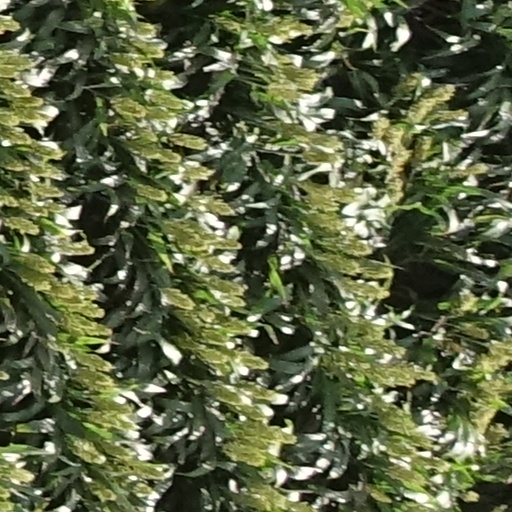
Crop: sorghum